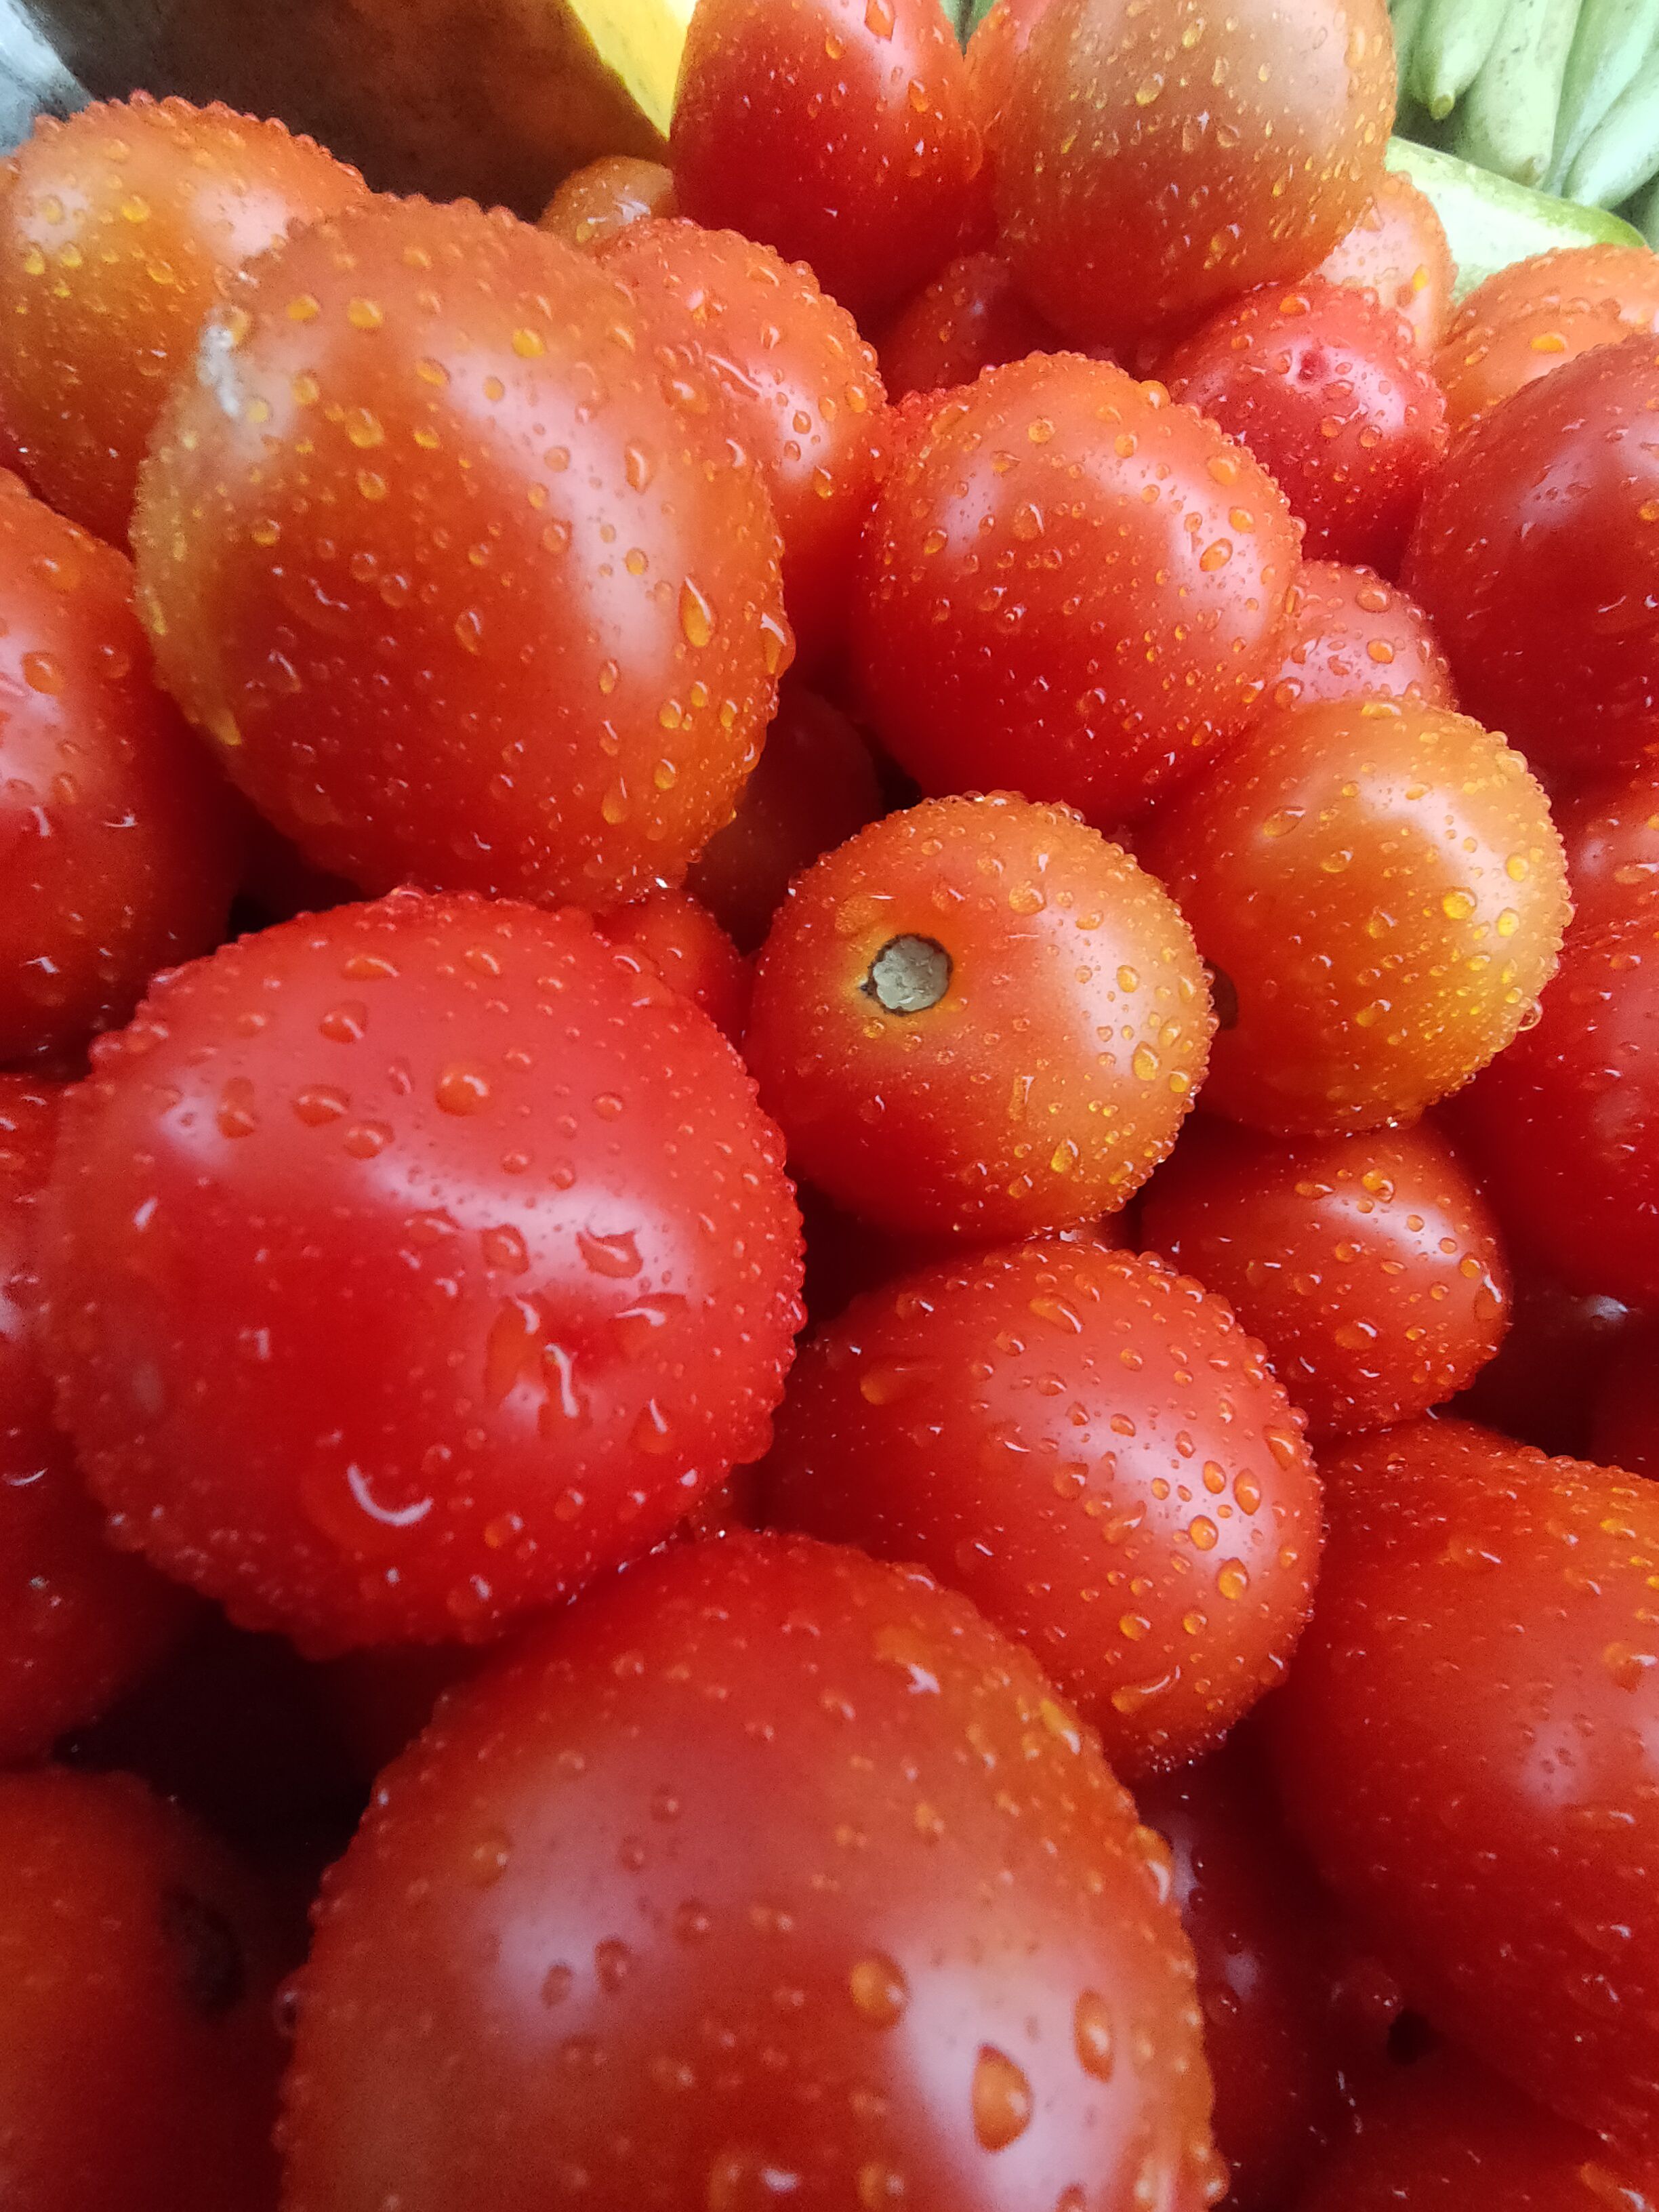
Label: Solanum Iycopersicum